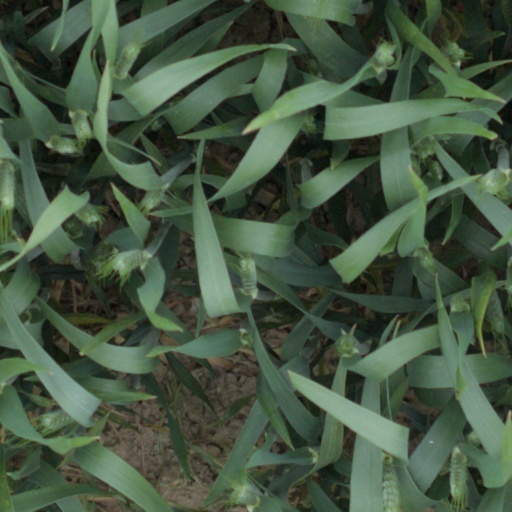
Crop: wheat